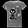
Label: T - shirt / top